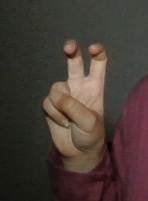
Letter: toot